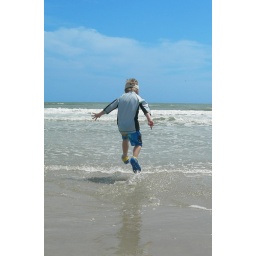
My youngest jumping over the chilly little beach waves during Easter weekend!